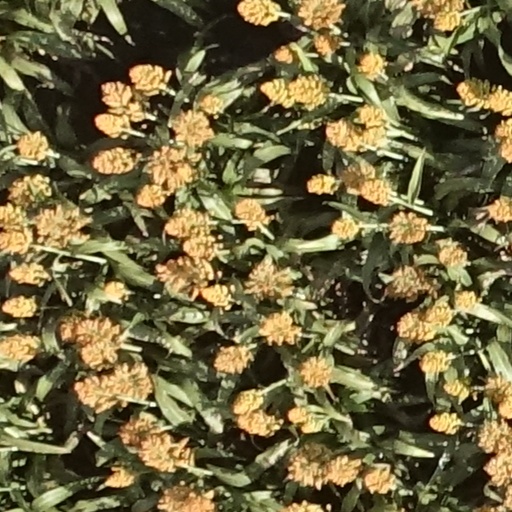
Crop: sorghum